Hydraulic conductivity

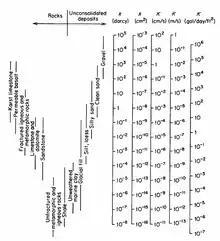
a table showing ranges of values of hydraulic conductivity and permeability for various geological materials

Values are for typical fresh groundwater conditions — using standard values of viscosity and specific gravity for water at 20 °C and 1 atm.